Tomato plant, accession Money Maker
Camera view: horizontal (90 deg, fisheye); turntable rotation: 90 degrees
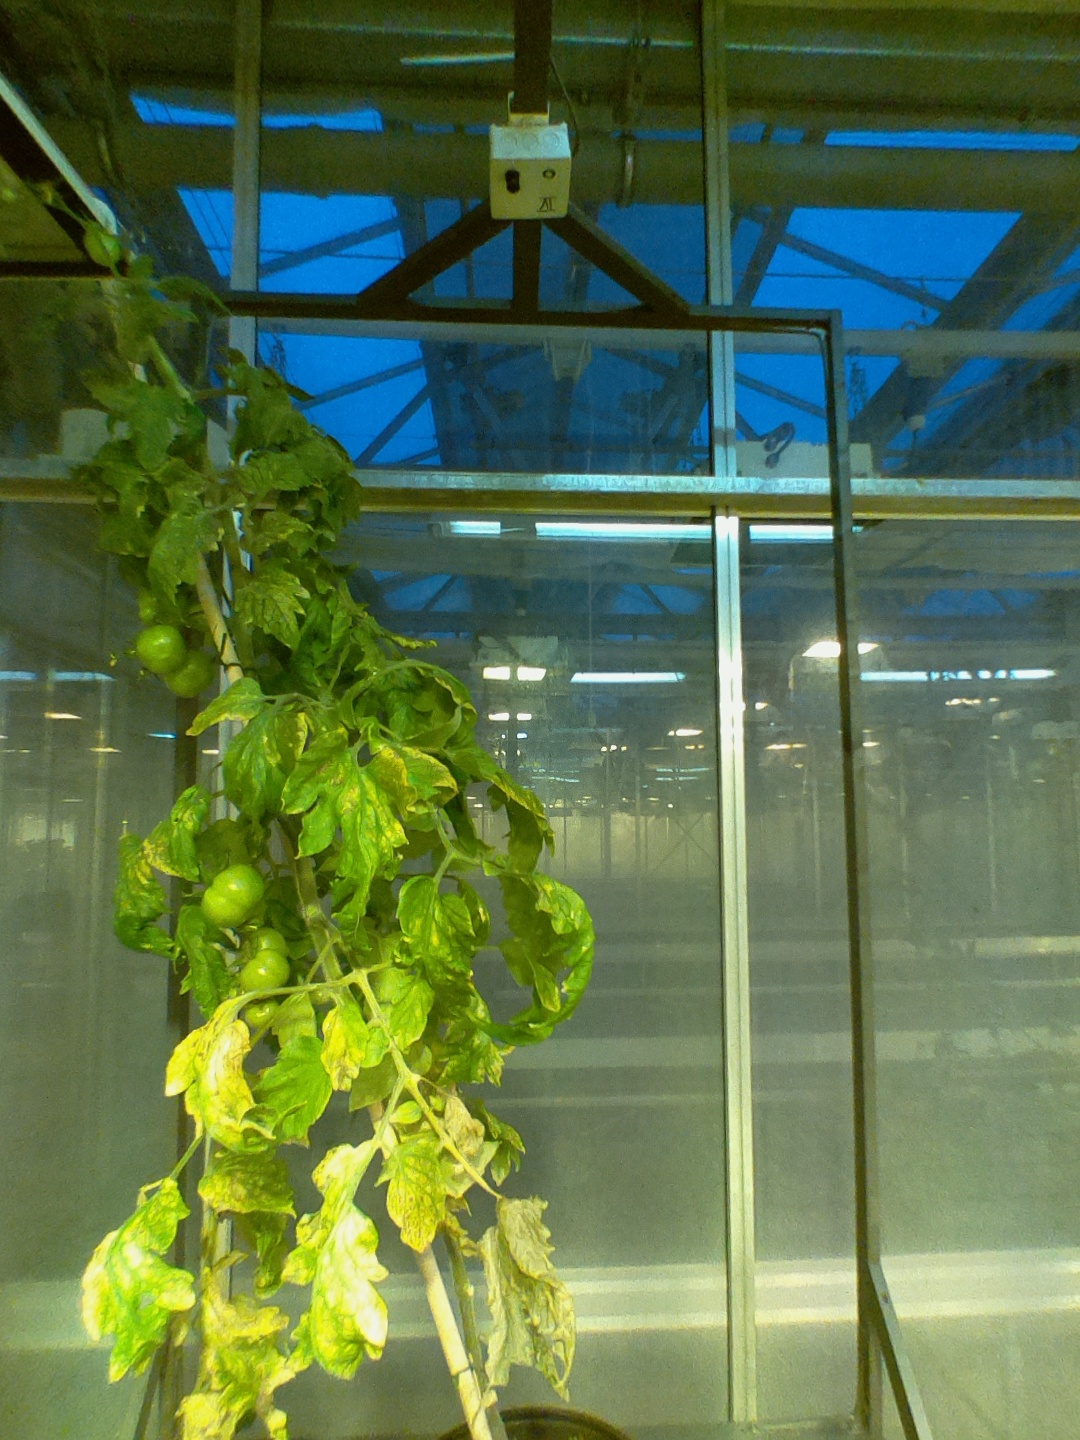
BBCH growth stage 78: 80% -90% of final fruit size